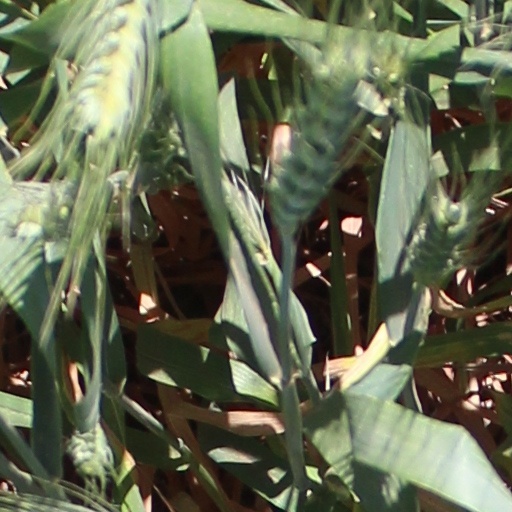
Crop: wheat